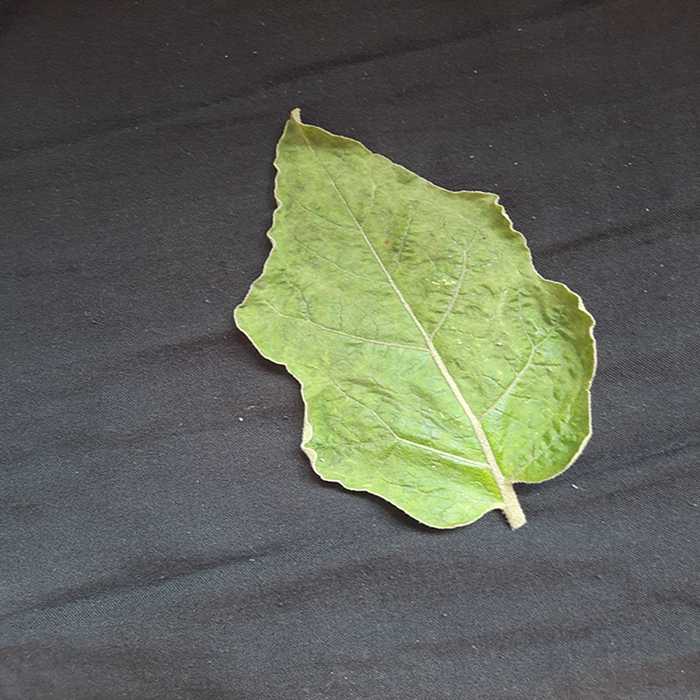
Plant: Eggplant
Label: Eggplant begomovirus